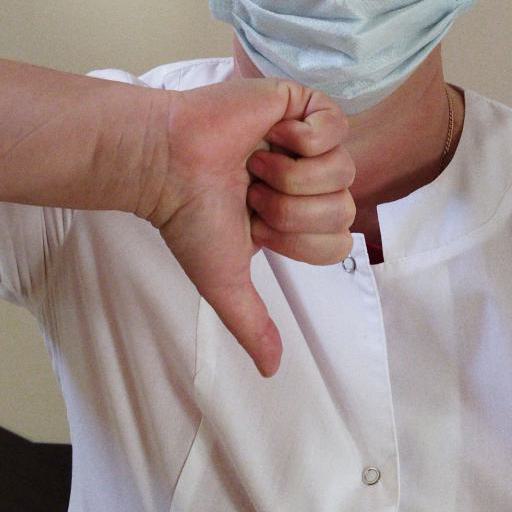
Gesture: dislike